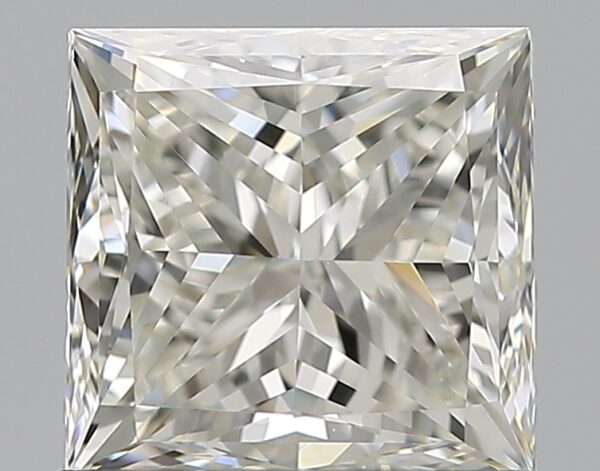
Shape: princess
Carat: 1.2
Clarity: VS1
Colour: J
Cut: VG
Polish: EX
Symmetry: VG
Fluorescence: N
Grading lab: GIA
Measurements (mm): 5.69 x 5.51 x 4.17